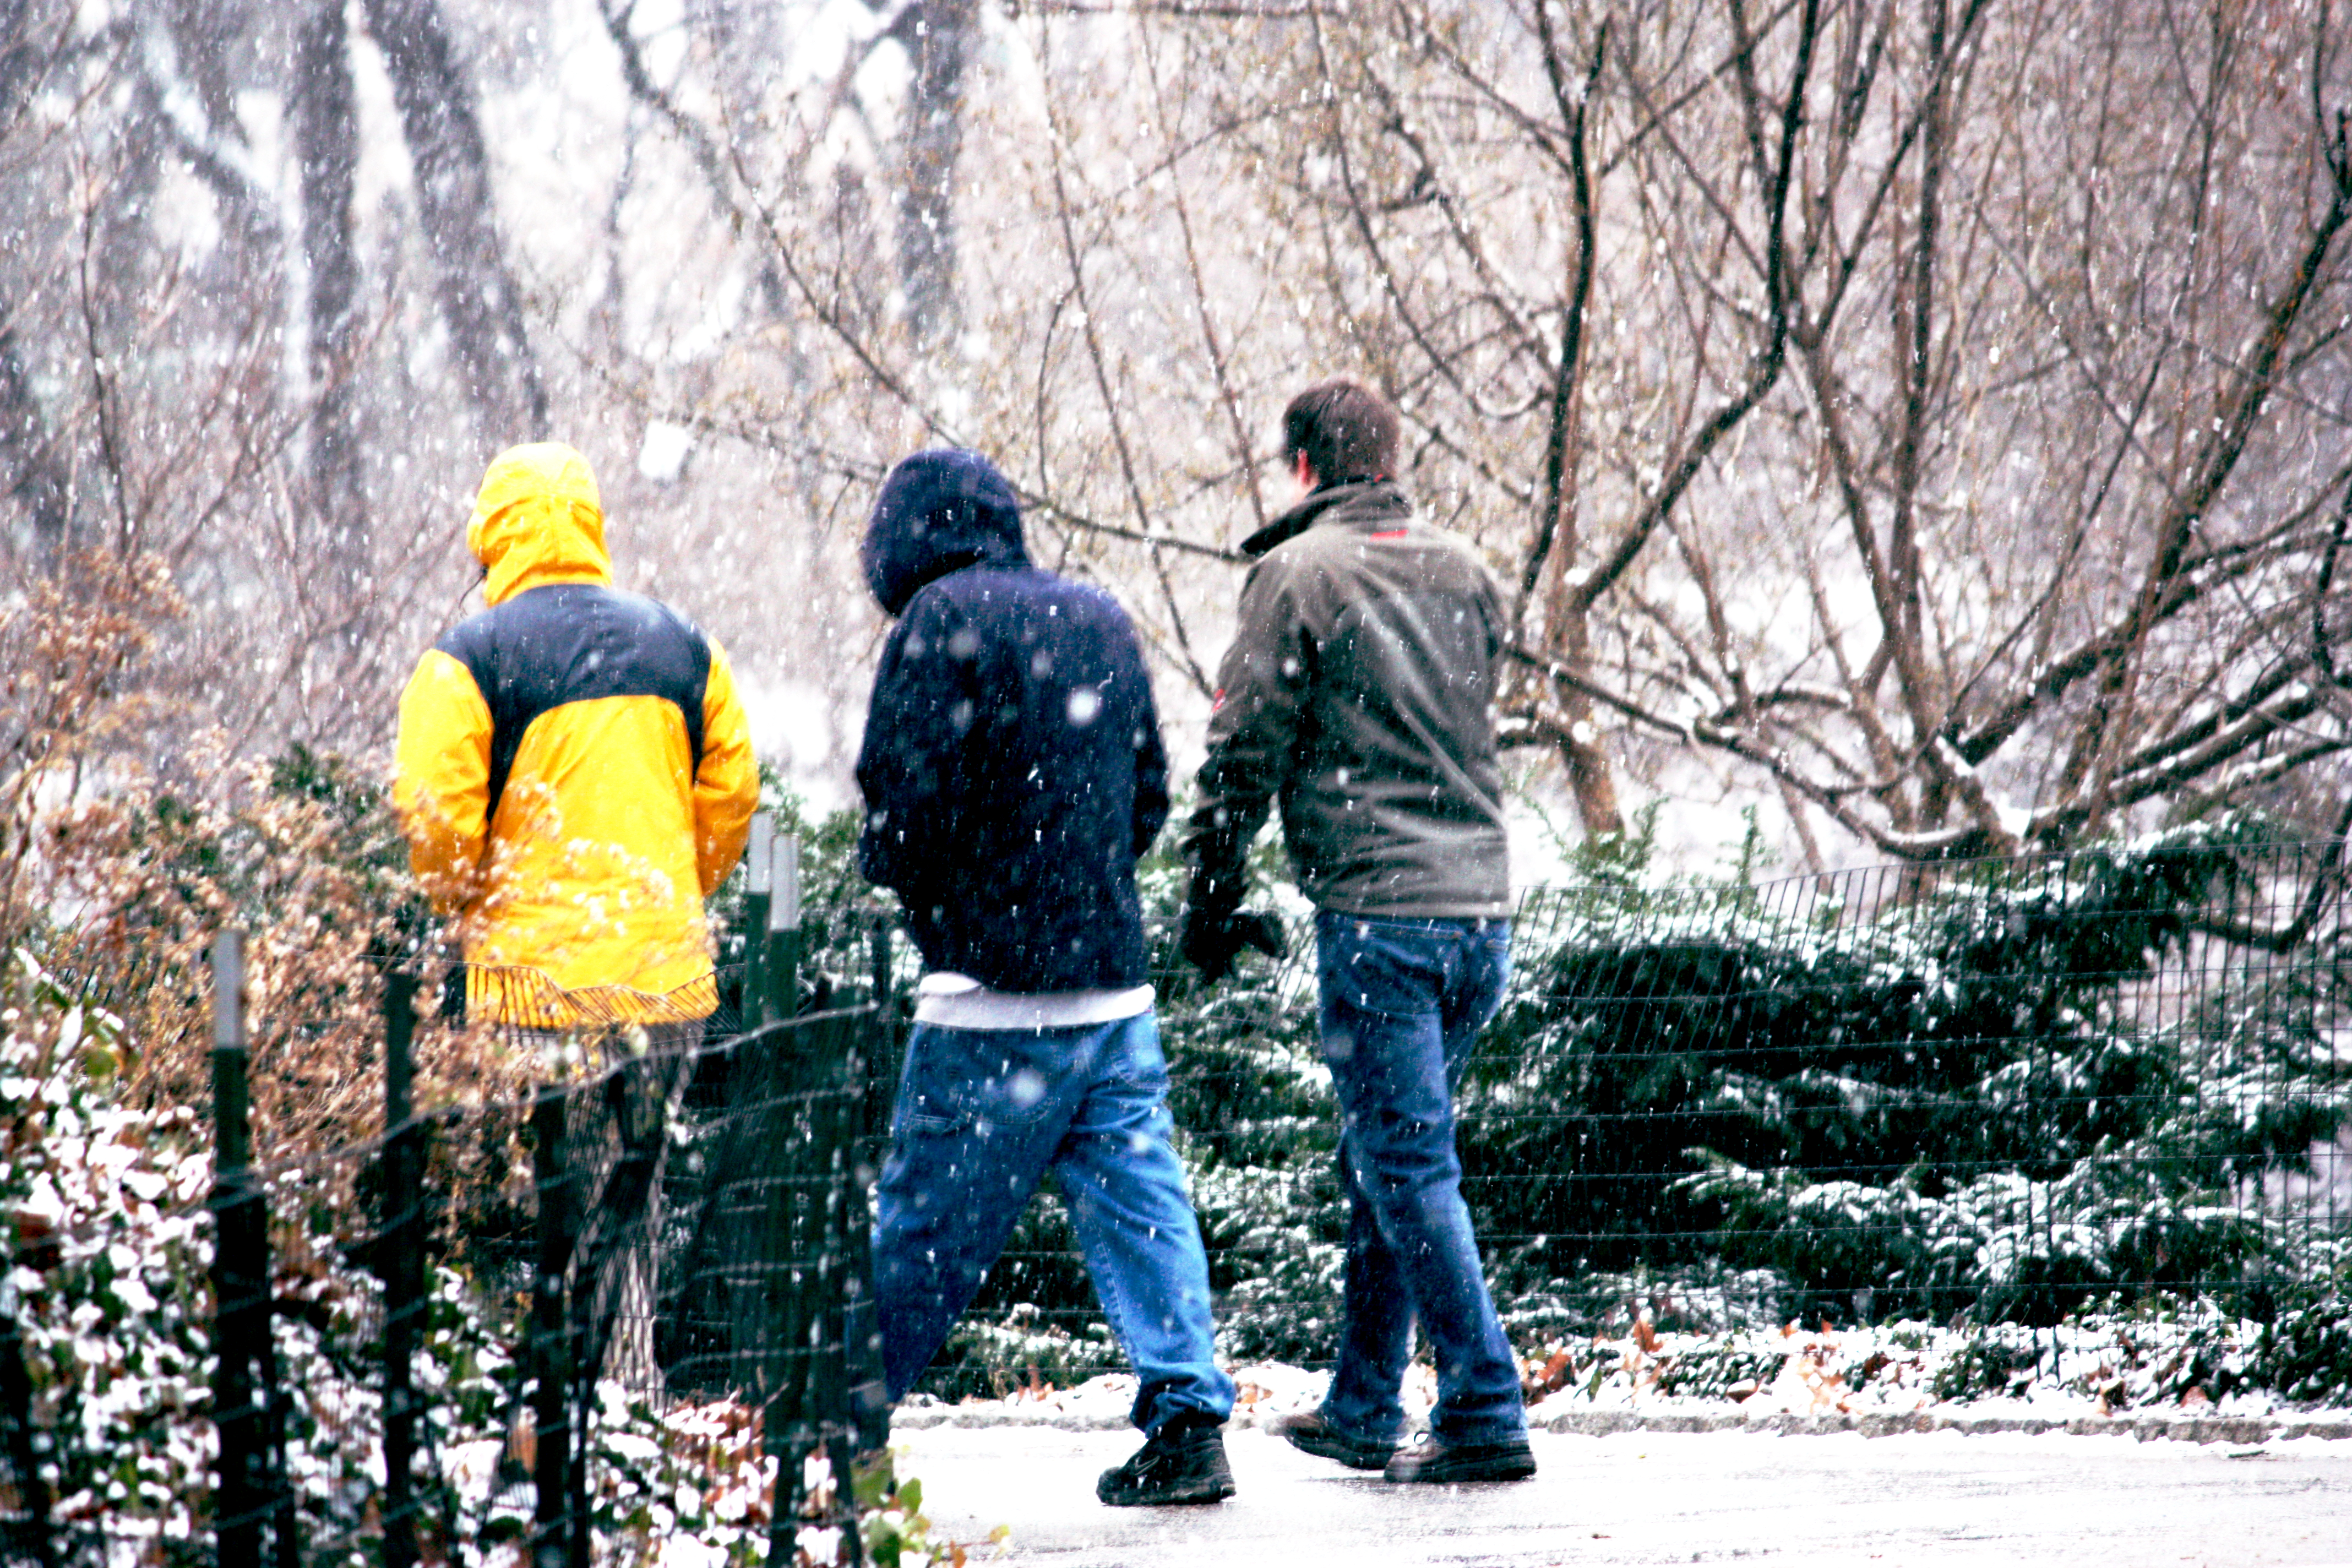
walking, snow, winter, manhattan, spring, nyc, nike, weather, season, trees, footwear, centralpark, guys, justdoit